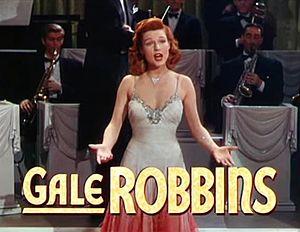
Gale Robbins est une actrice et chanteuse américaine, née le 7 mai 1921 à Chicago, morte le 12 février 1980 à Los Angeles.